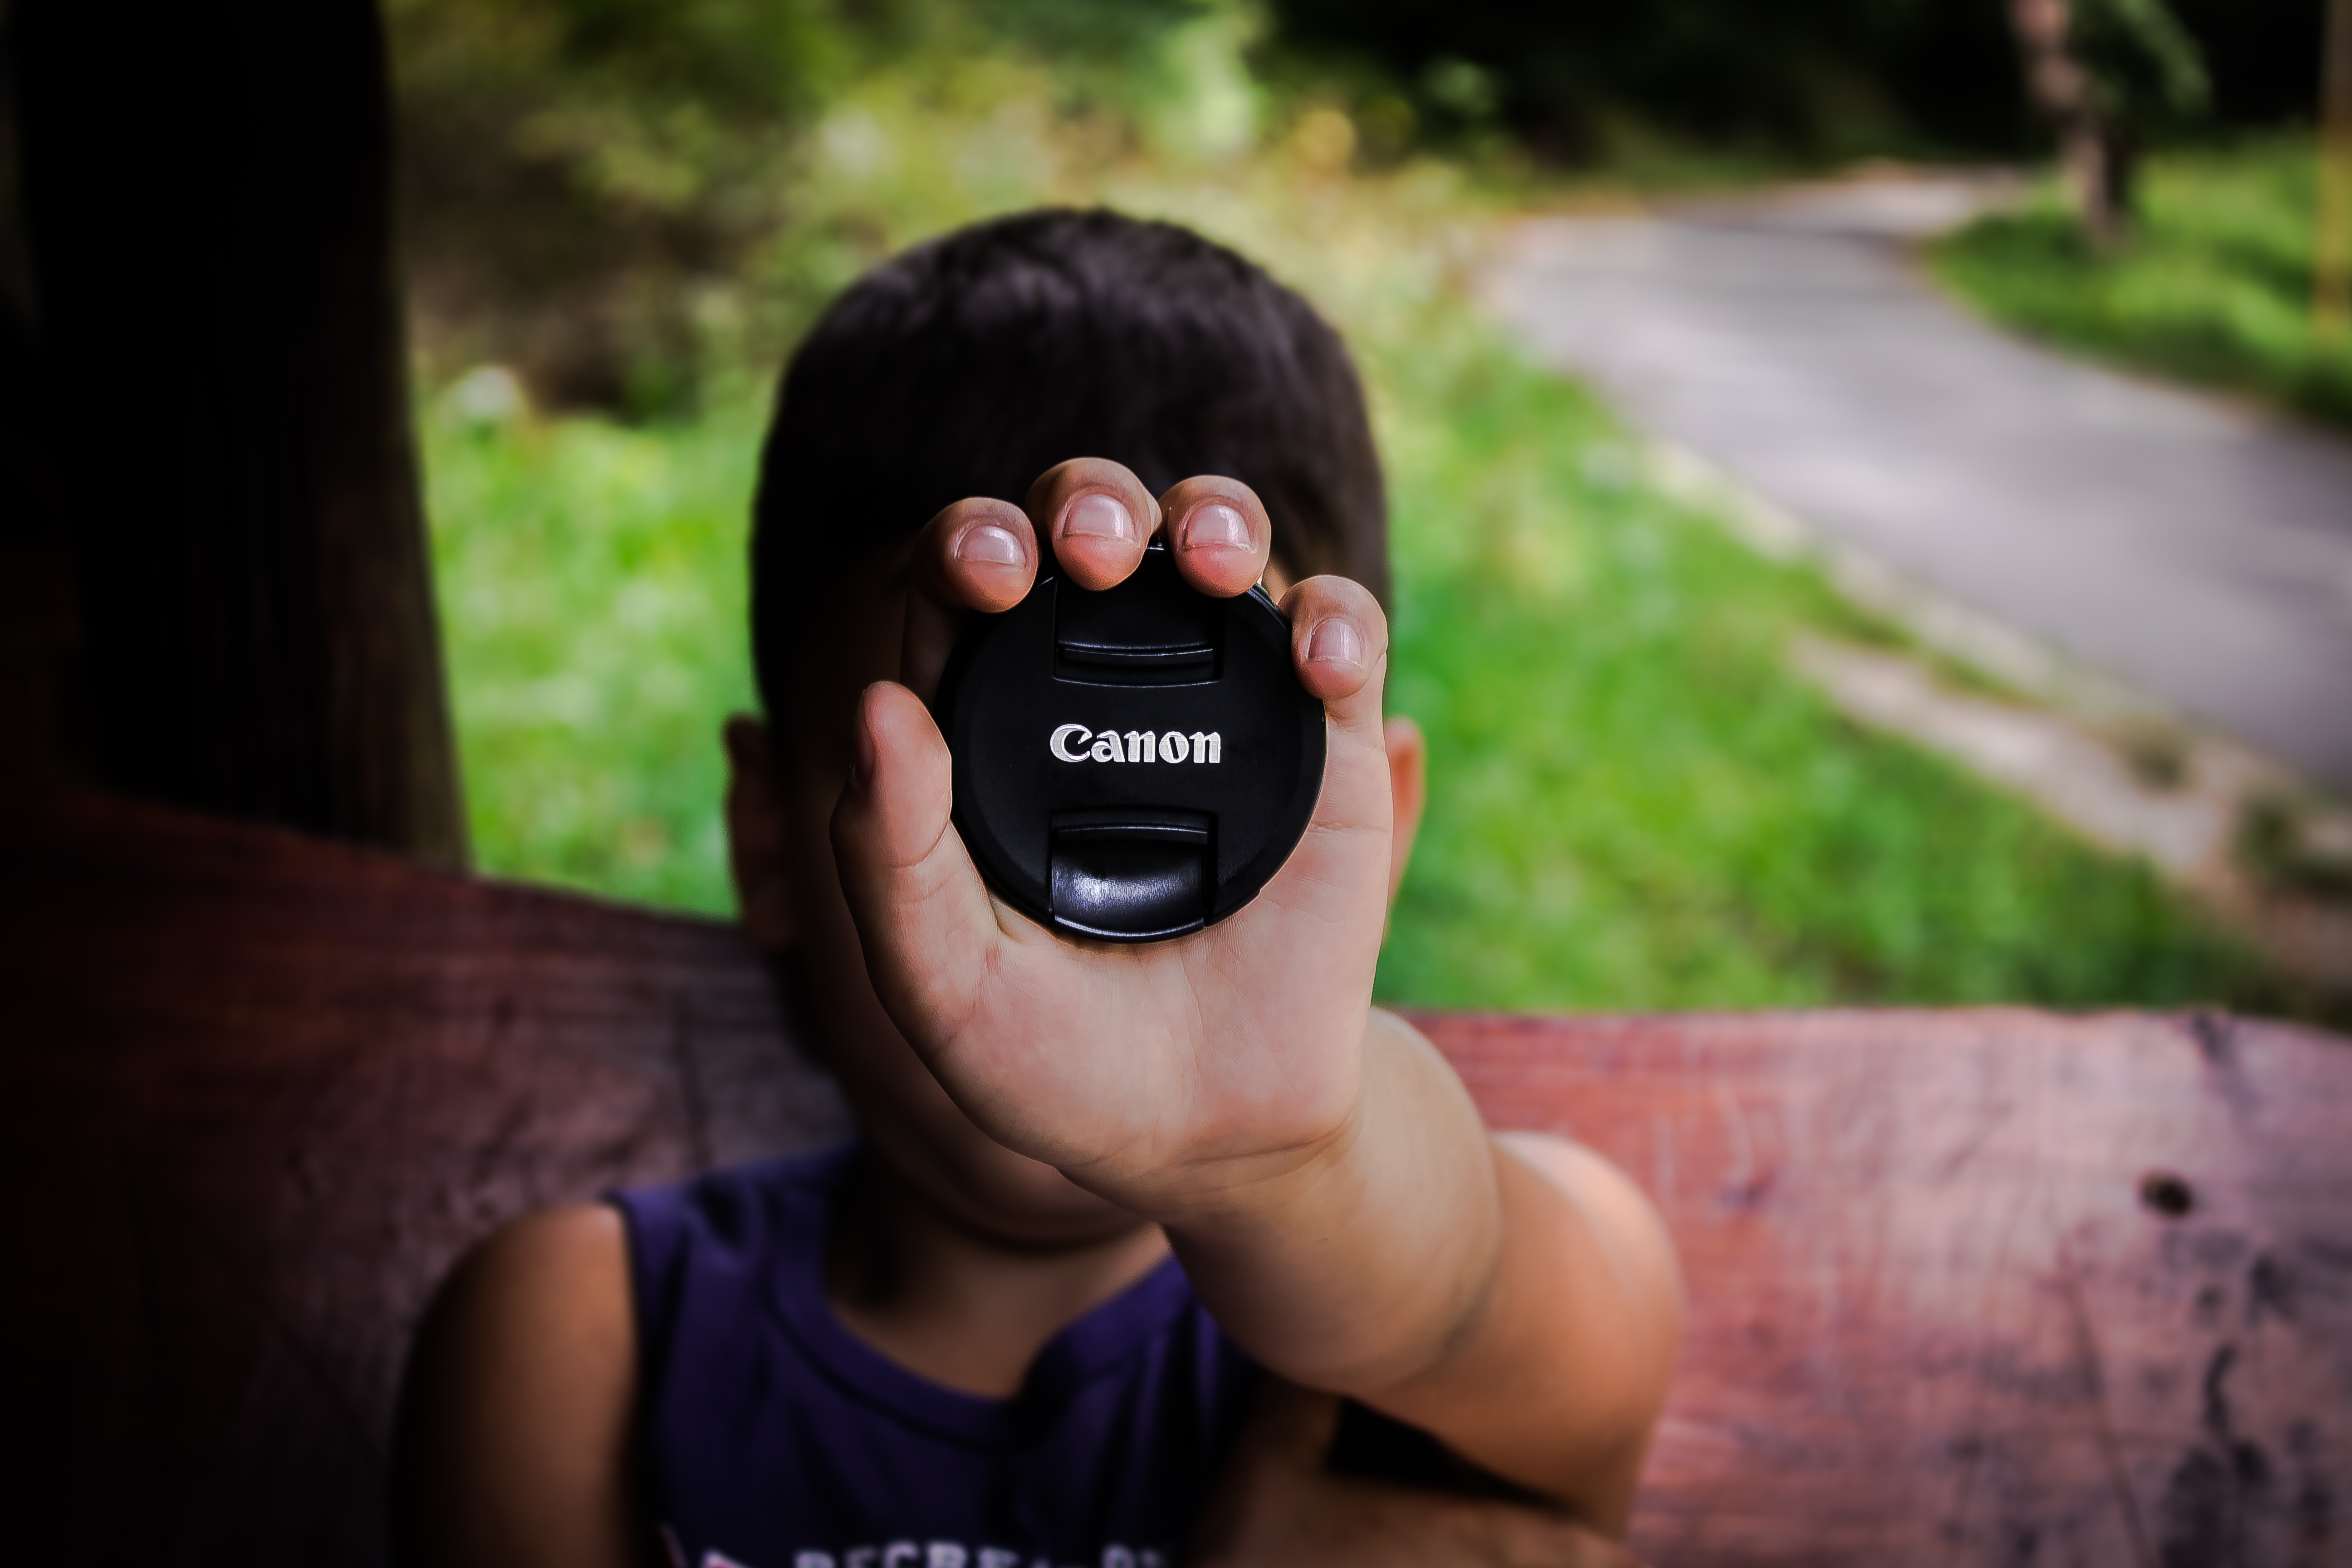
canon, photography, hand, girl, finger, grass, smile, electronic device, fun, camera